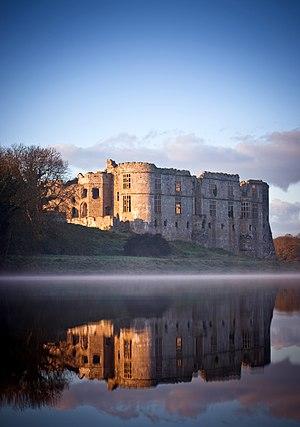
Le château de Carew est un château de la paroisse civile de Carew dans le comté gallois du Pembrokeshire.